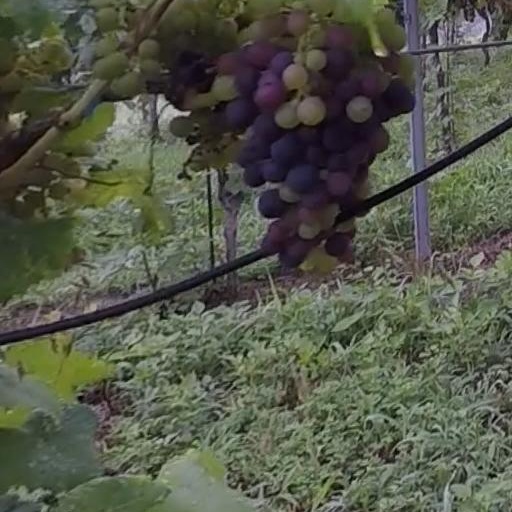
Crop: grape